Diefenbaker Canada Centre

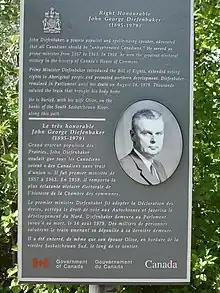
John G. Diefenbaker Plaque

The Right Honourable John G. Diefenbaker Centre for the Study of Canada, popularly known as the Diefenbaker Canada Centre, is a prime ministerial museum and archives located in Saskatoon, honouring Canada's 13th prime minister, the Rt. Hon. John G. Diefenbaker.